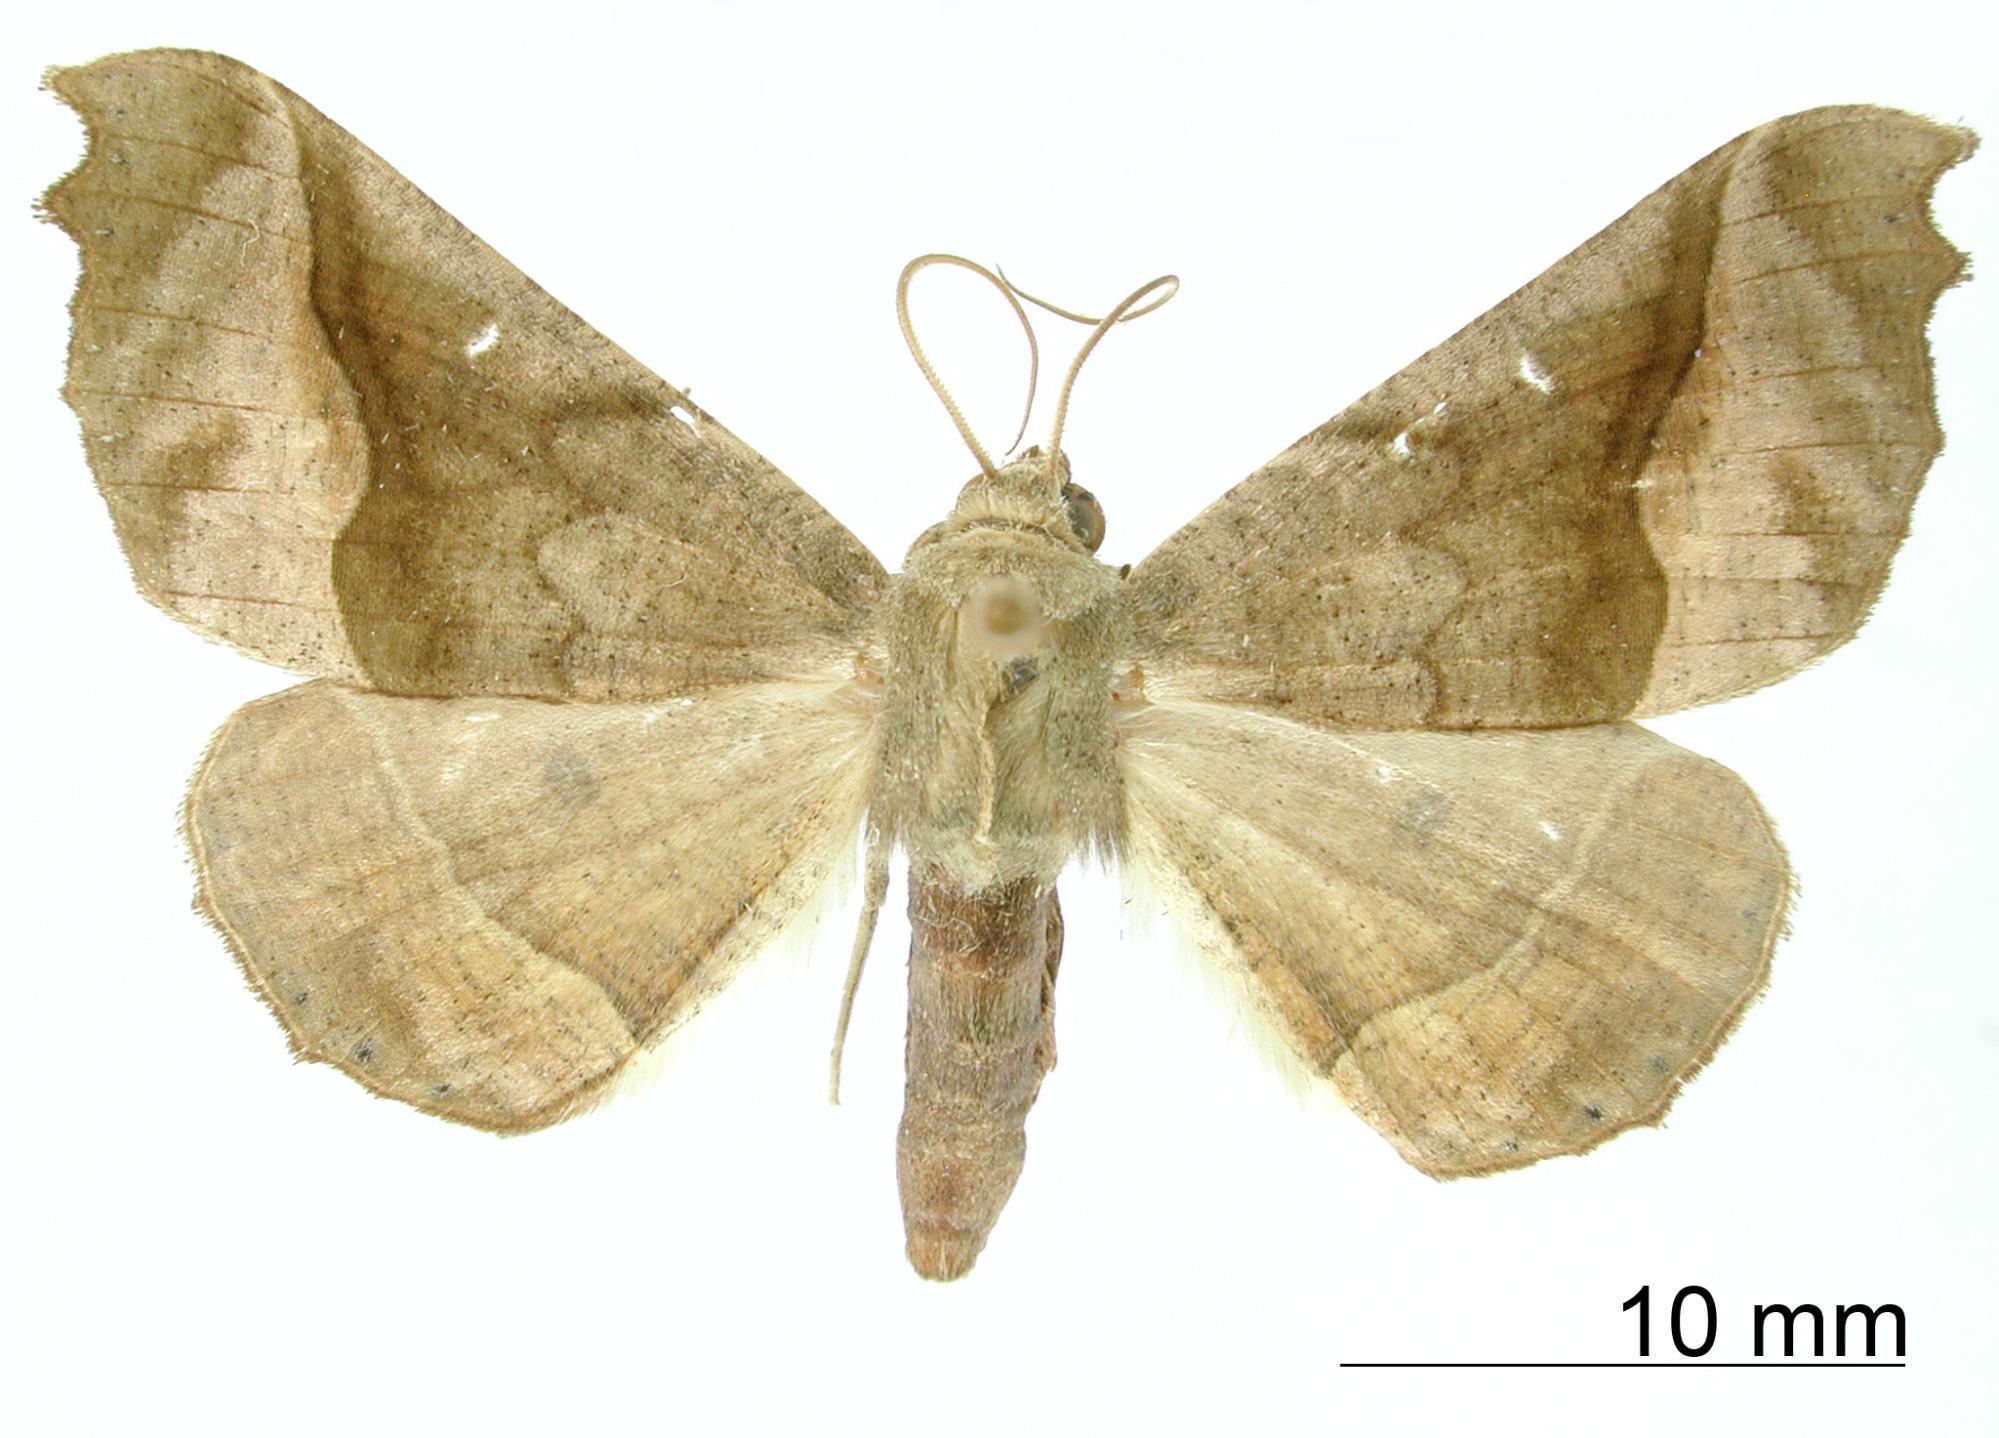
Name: Pero afuera
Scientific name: Pero afuera Poole, 1987
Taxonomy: Animalia, Arthropoda, Insecta, Lepidoptera, Geometridae, Ennominae
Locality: Rancho Grande, Aragua, Venezuela, Venezuela